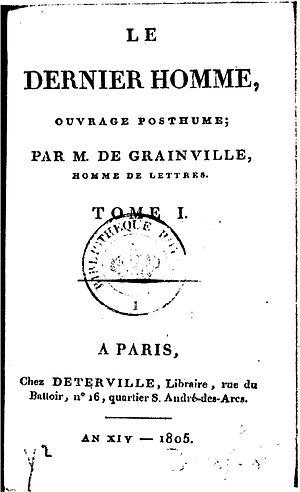
Le Dernier Homme est un roman fantastique de Jean-Baptiste Cousin de Grainville paru à Paris chez Déterville en 1805, 2 vol. in-12.
La science-fiction française est un genre important de la littérature française. C'est un genre actif et productif qui a évolué en conjonction avec la science-fiction anglophone et le reste de la littérature française et internationale.
Jean-Baptiste-François-Xavier Cousin de Grainville, né au Havre le 3 avril 1746 et mort à Amiens le 1ᵉʳ février 1805 est un philosophe, poète, curé et écrivain français, surtout retenu pour son importante œuvre pionnière de la littérature fantastique Le Dernier Homme.